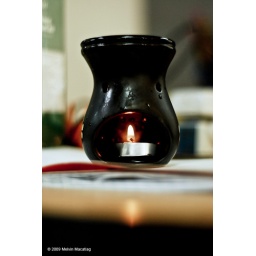
I really hate the smell of this. .. Unfortunately the girl who owns this in my office doesn't care. ..